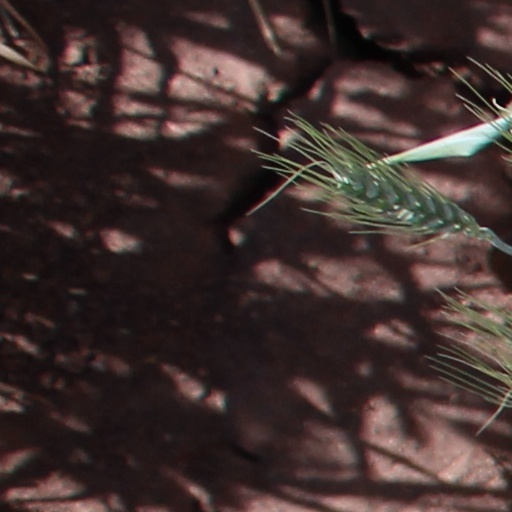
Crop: wheat